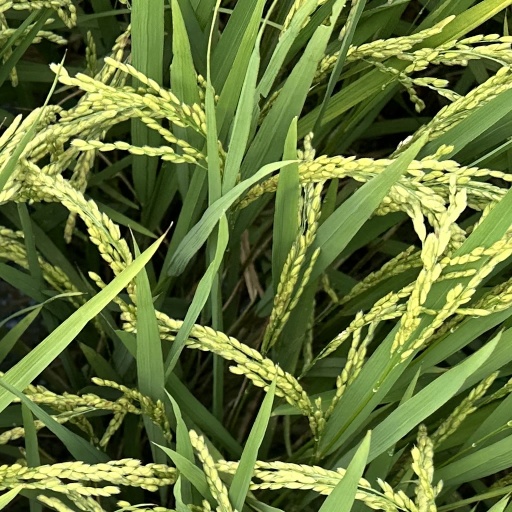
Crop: rice